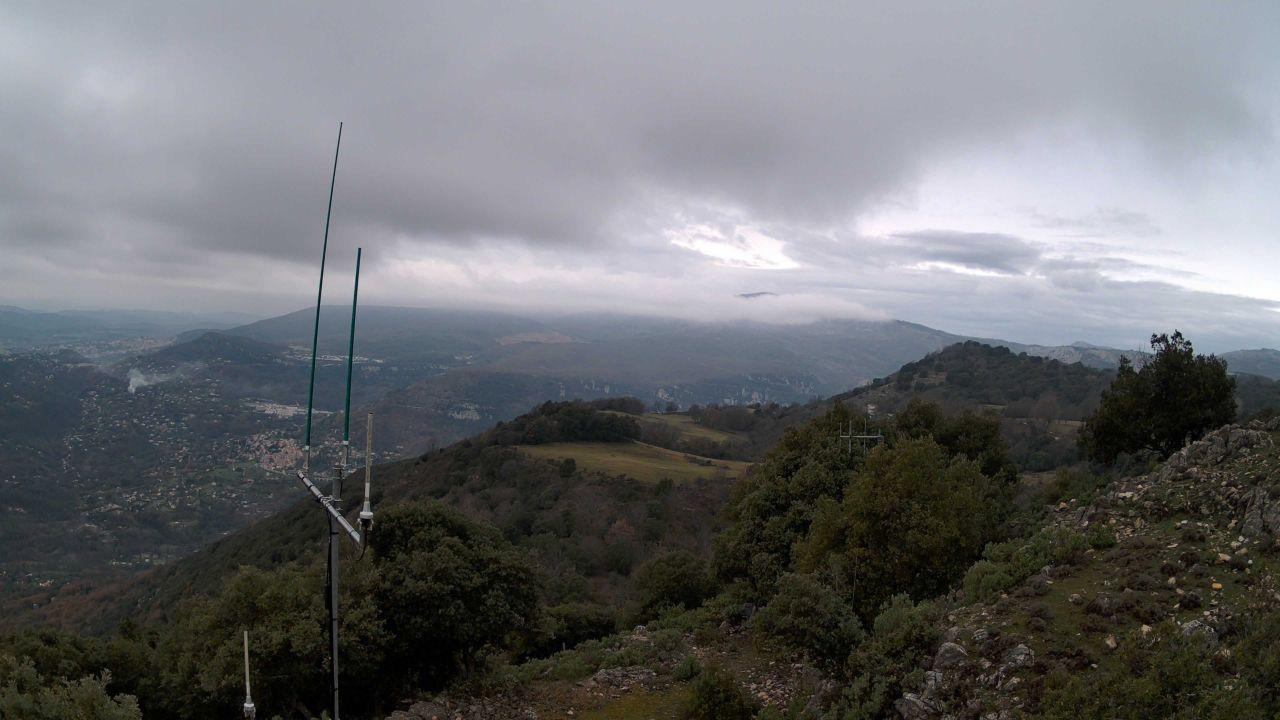
Fire: no
Smoke: yes